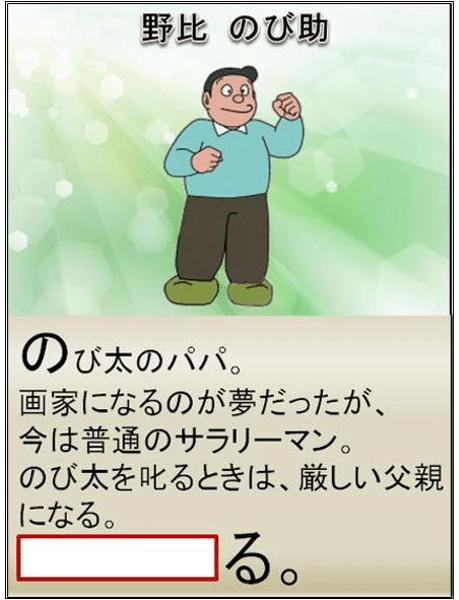
回答: 肌がヌメヌメしてい